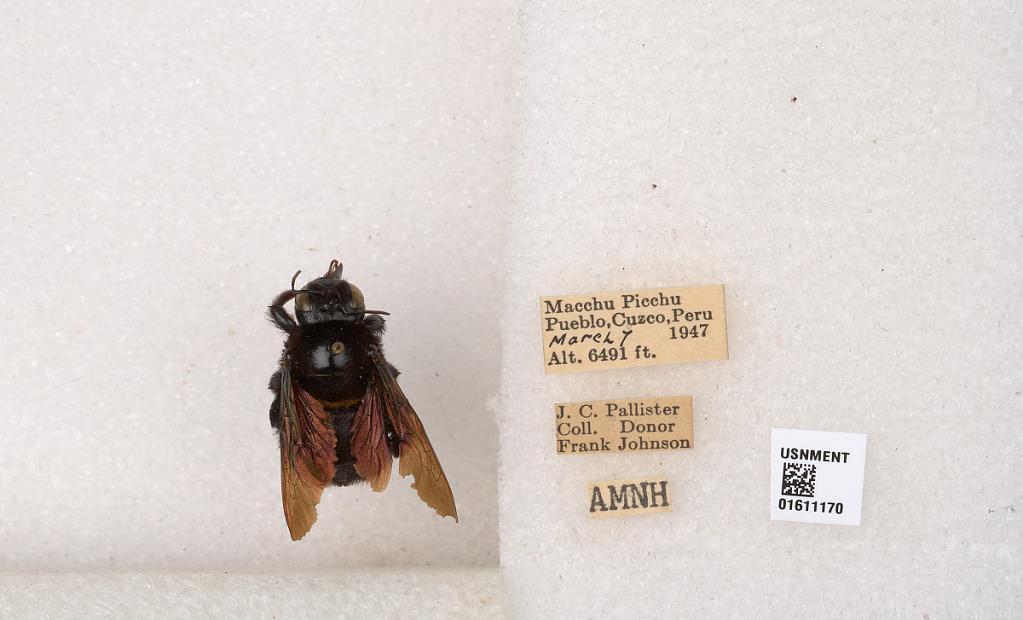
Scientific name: Xylocopa
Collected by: A. Duges
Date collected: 1947-3-7
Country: Peru
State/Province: Cusco
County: Urubamba
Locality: Macchu Picchu Pueblo, Cuzco